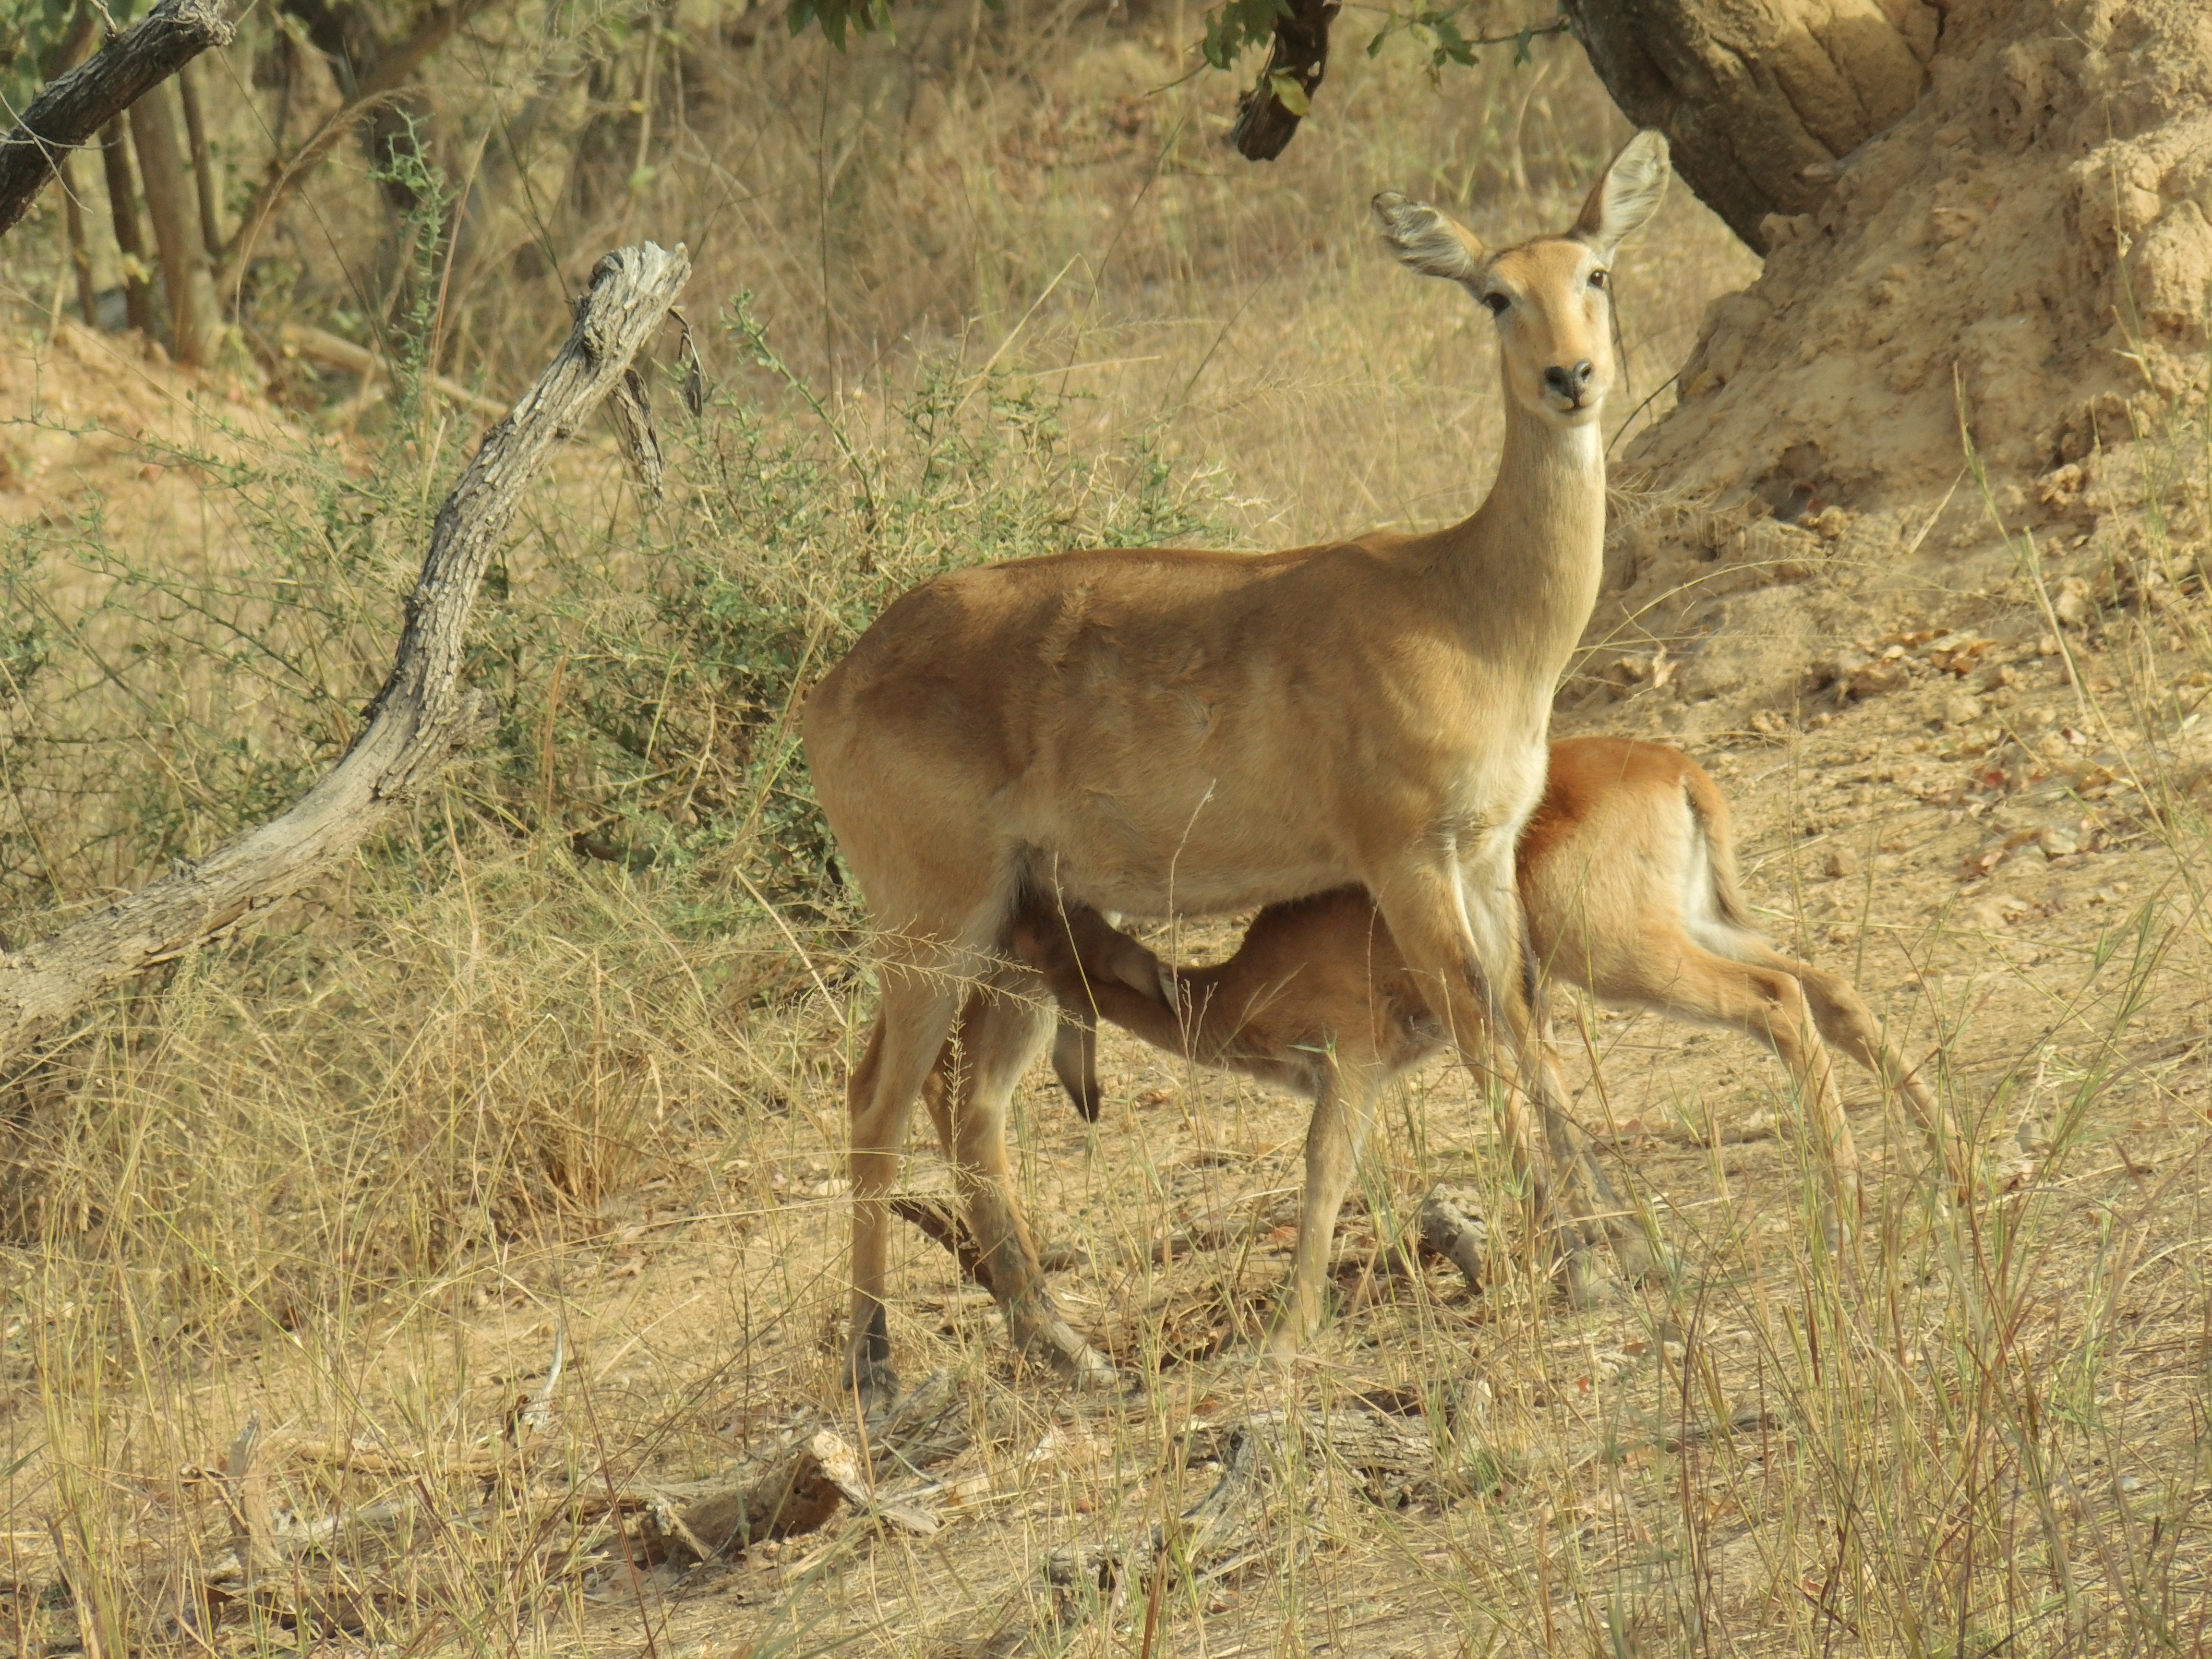
prairie, female, wildlife, deer, young, brown, mammal, gray, fauna, savanna, antelope, calf, gazelle, vertebrate, impala, kudu, february, safari, benin, white tailed deer, suckling, pronghorn, dry season, kingdom animalia, phylum chordata, class mammalia